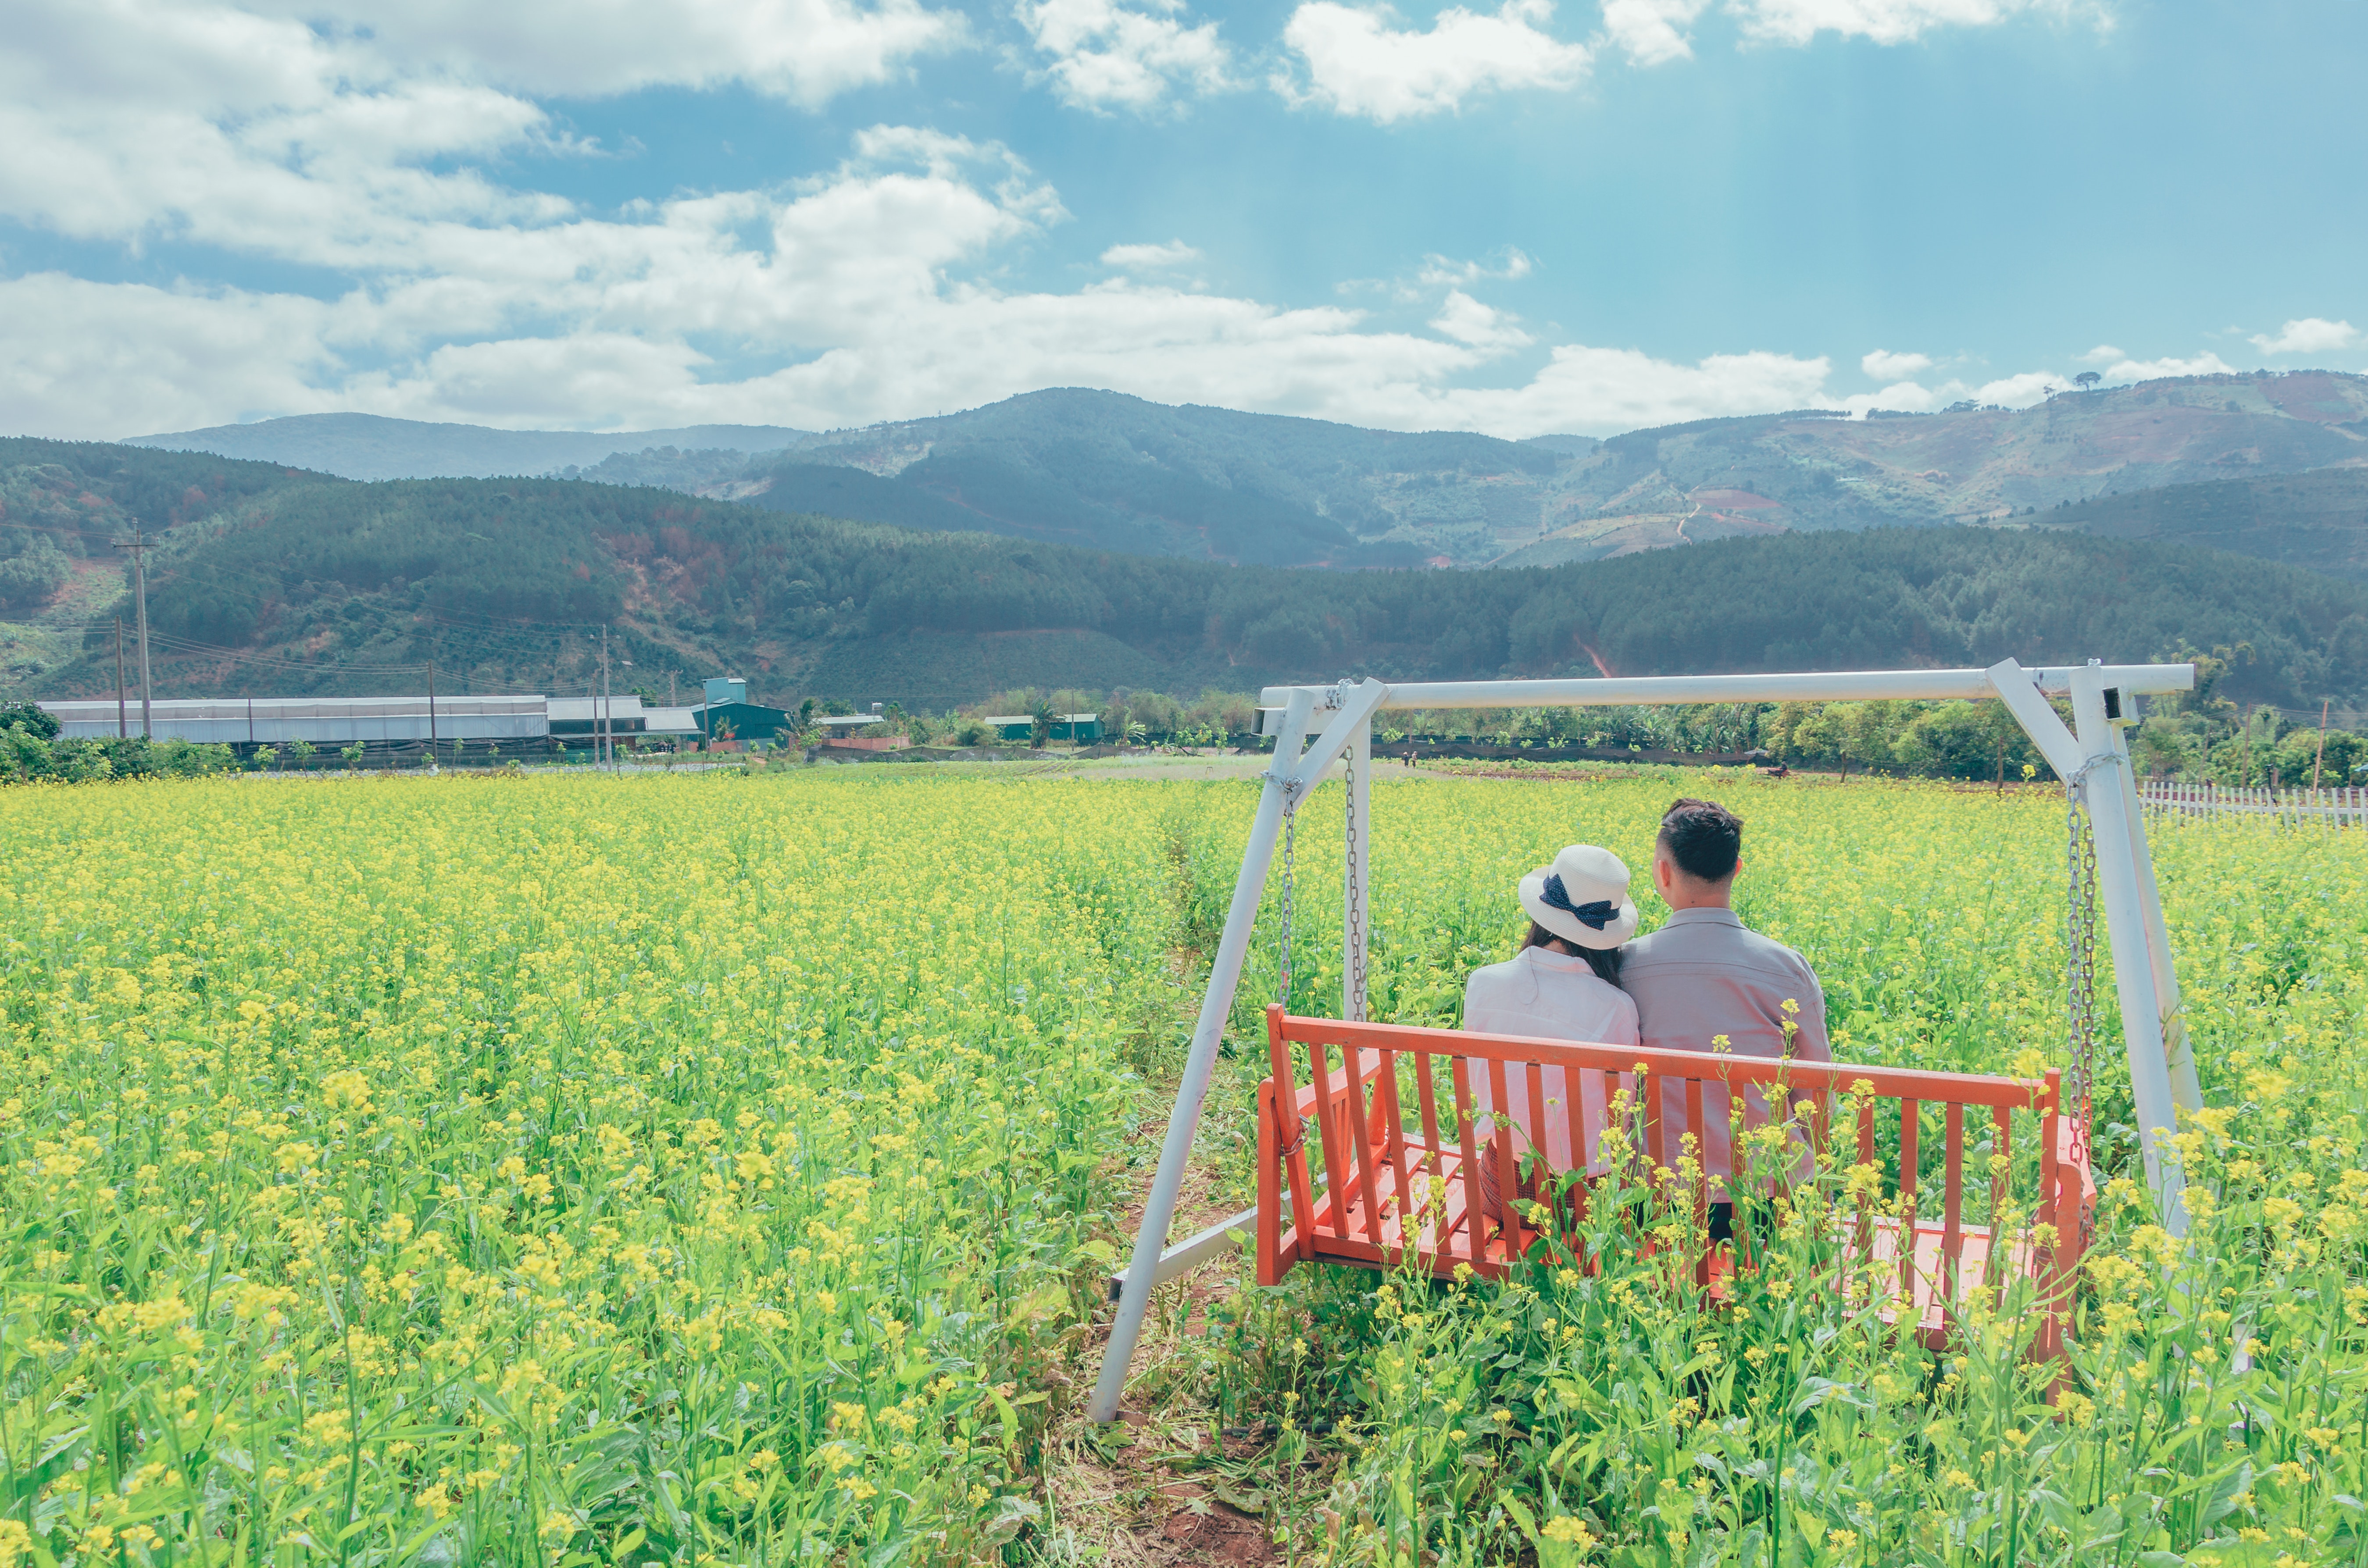
field, farm, sky, rural area, grass, grassland, rapeseed, mustard plant, crop, plant, spring, mountain, agriculture, meadow, paddy field, canola, pasture, flower, wildflower, hill, hill station, mustard and cabbage family, plantation, land lot, plain, brassica, vegetable, tourism